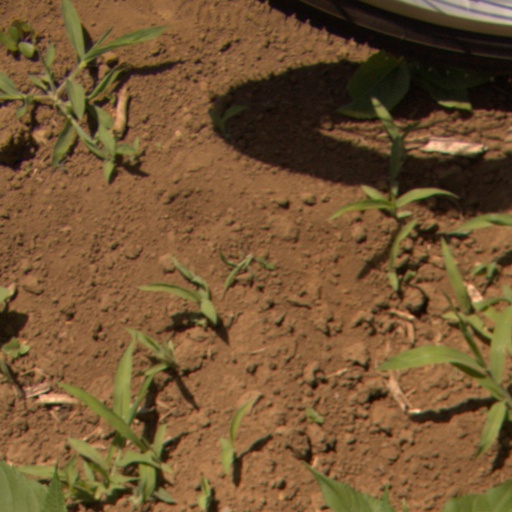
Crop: Jerusalem artichoke